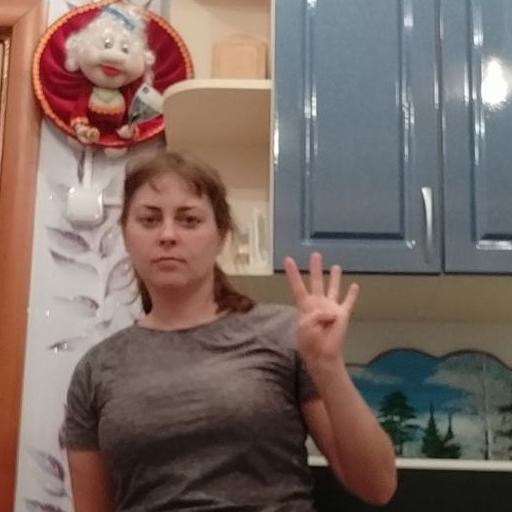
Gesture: four